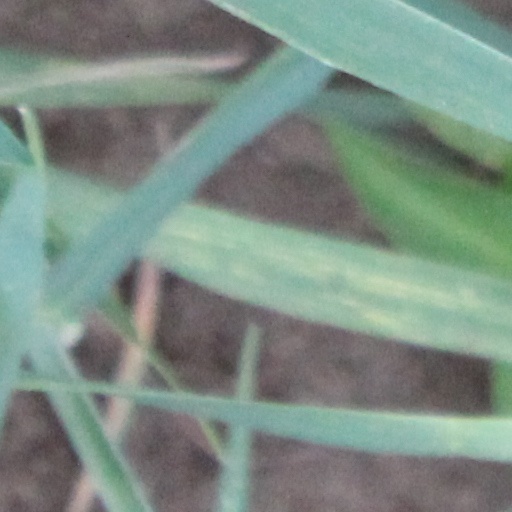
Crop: wheat